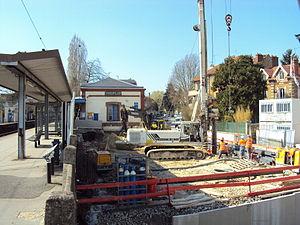
Gare de Viroflay-Rive-Droite, Mars 2012. Au premier plan, travaux de fouille pour le terminus souterrain du T6 et derrière le bâtiment voyageurs